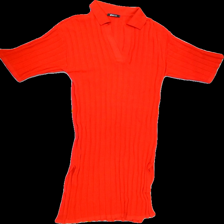
View: front
Type: Dress
Category: Ladies
Brand: Gina Tricot
Colors: Red
Material: 65%viscose 35%polyamide
Pattern: Plain
Cut: Collar, Long, Tight
Size: S
Season: All
Trend: No trend
Stains: Yes
Price range: 50-100
Recommended usage: Export